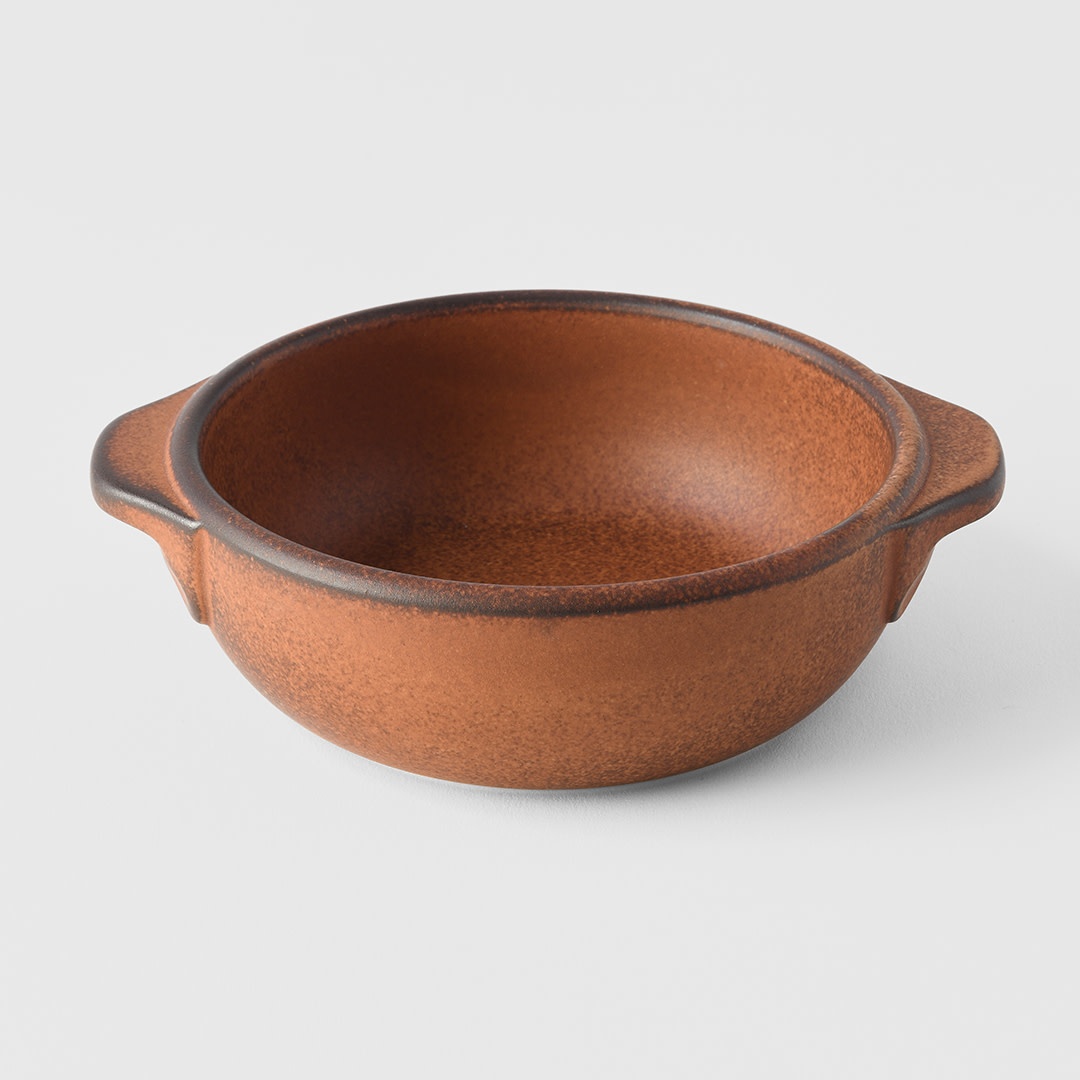
Oven Pot 15cm 400ml Orange Donabe
Beautiful hand finished Japanese contemporary bowl featuring handles and a rustic orange glaze with diameter 15 cm. Oven Safe!
Brand: SHOWA SEITO
Category: Home & Garden > Kitchen & Dining > Cookware & Bakeware > Cookware > Tagines & Clay Cooking Pots > Clay Cooking Pots